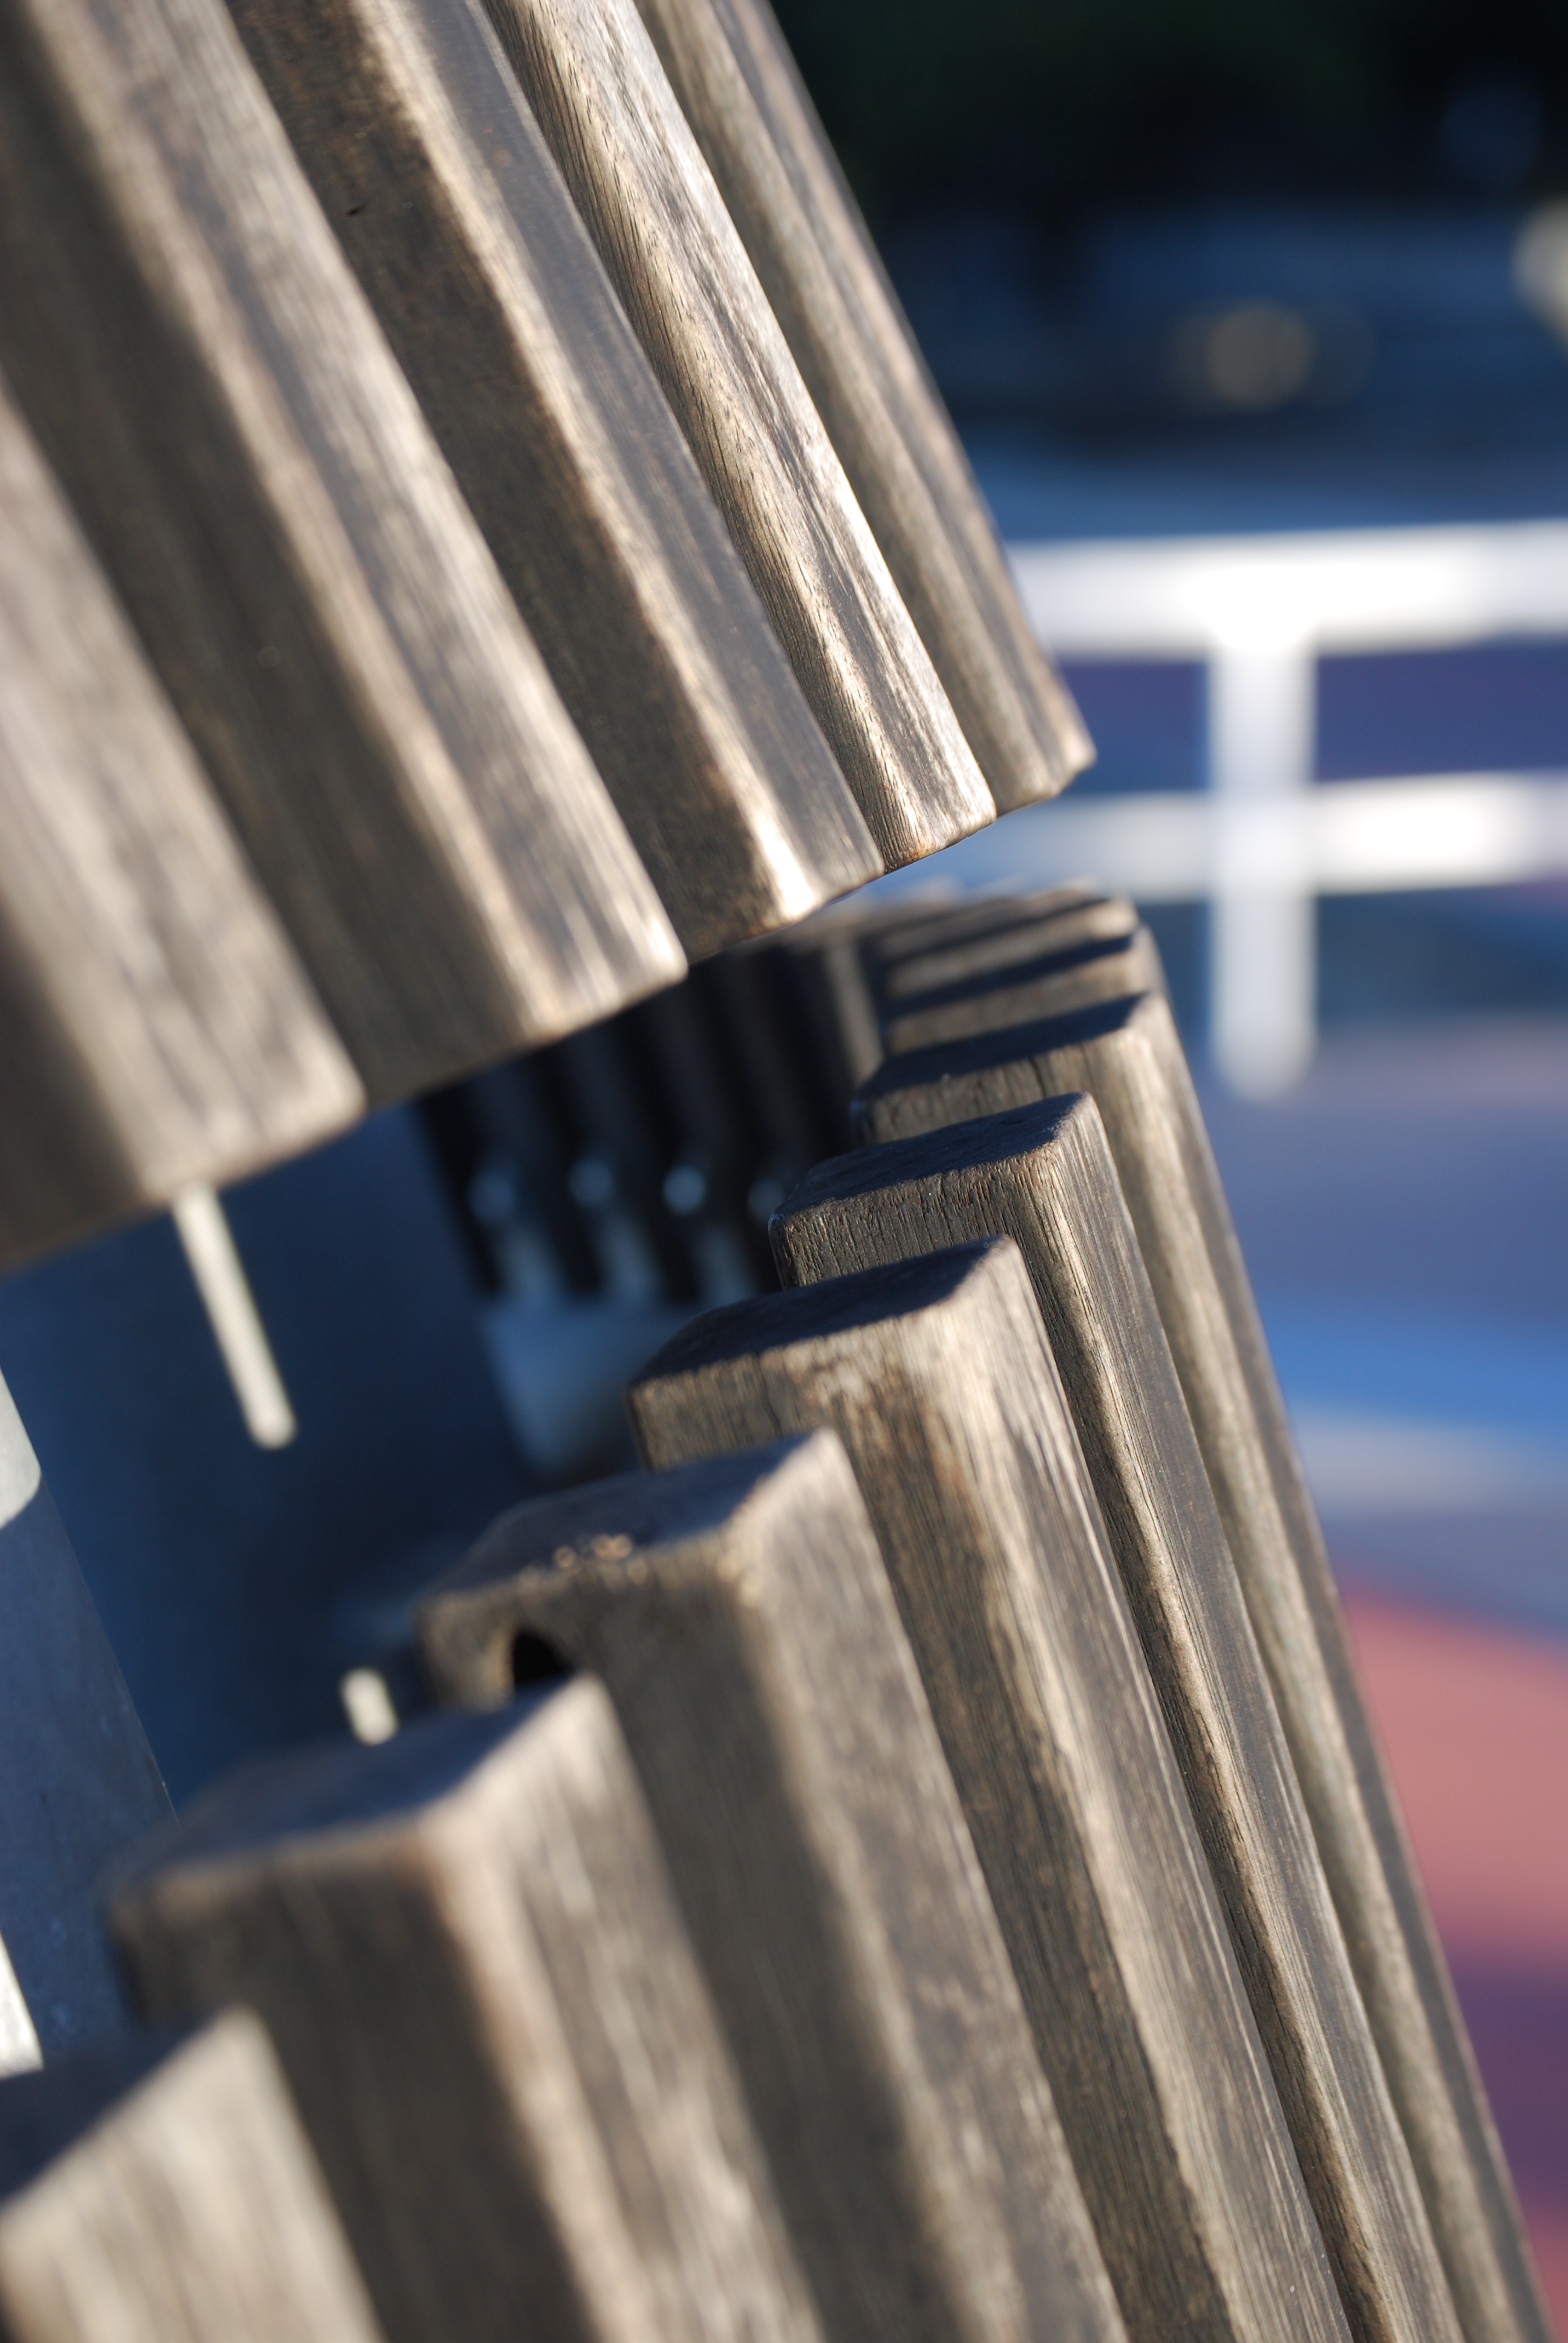
beach, sea, outdoor, fence, wood, blue, weathered, close up, timber, firearm, palings